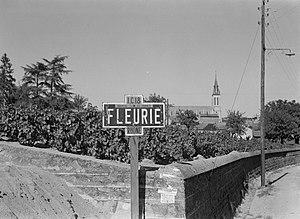
Fleurie est une commune française, située dans le département du Rhône en région Auvergne-Rhône-Alpes.